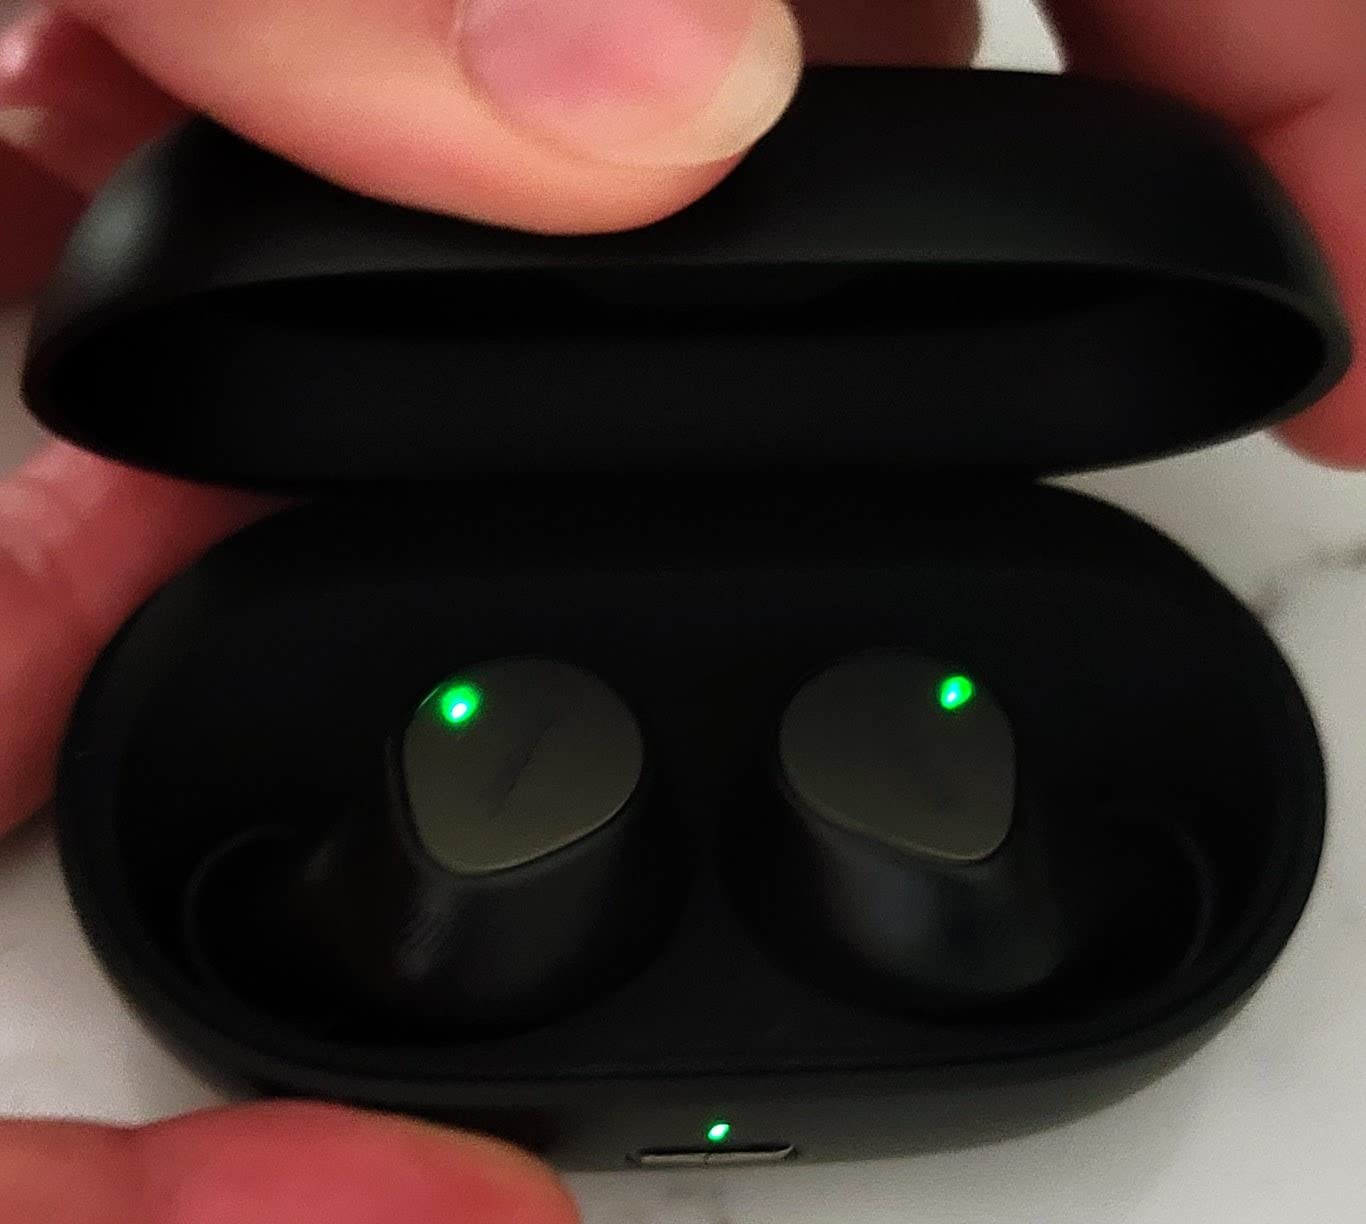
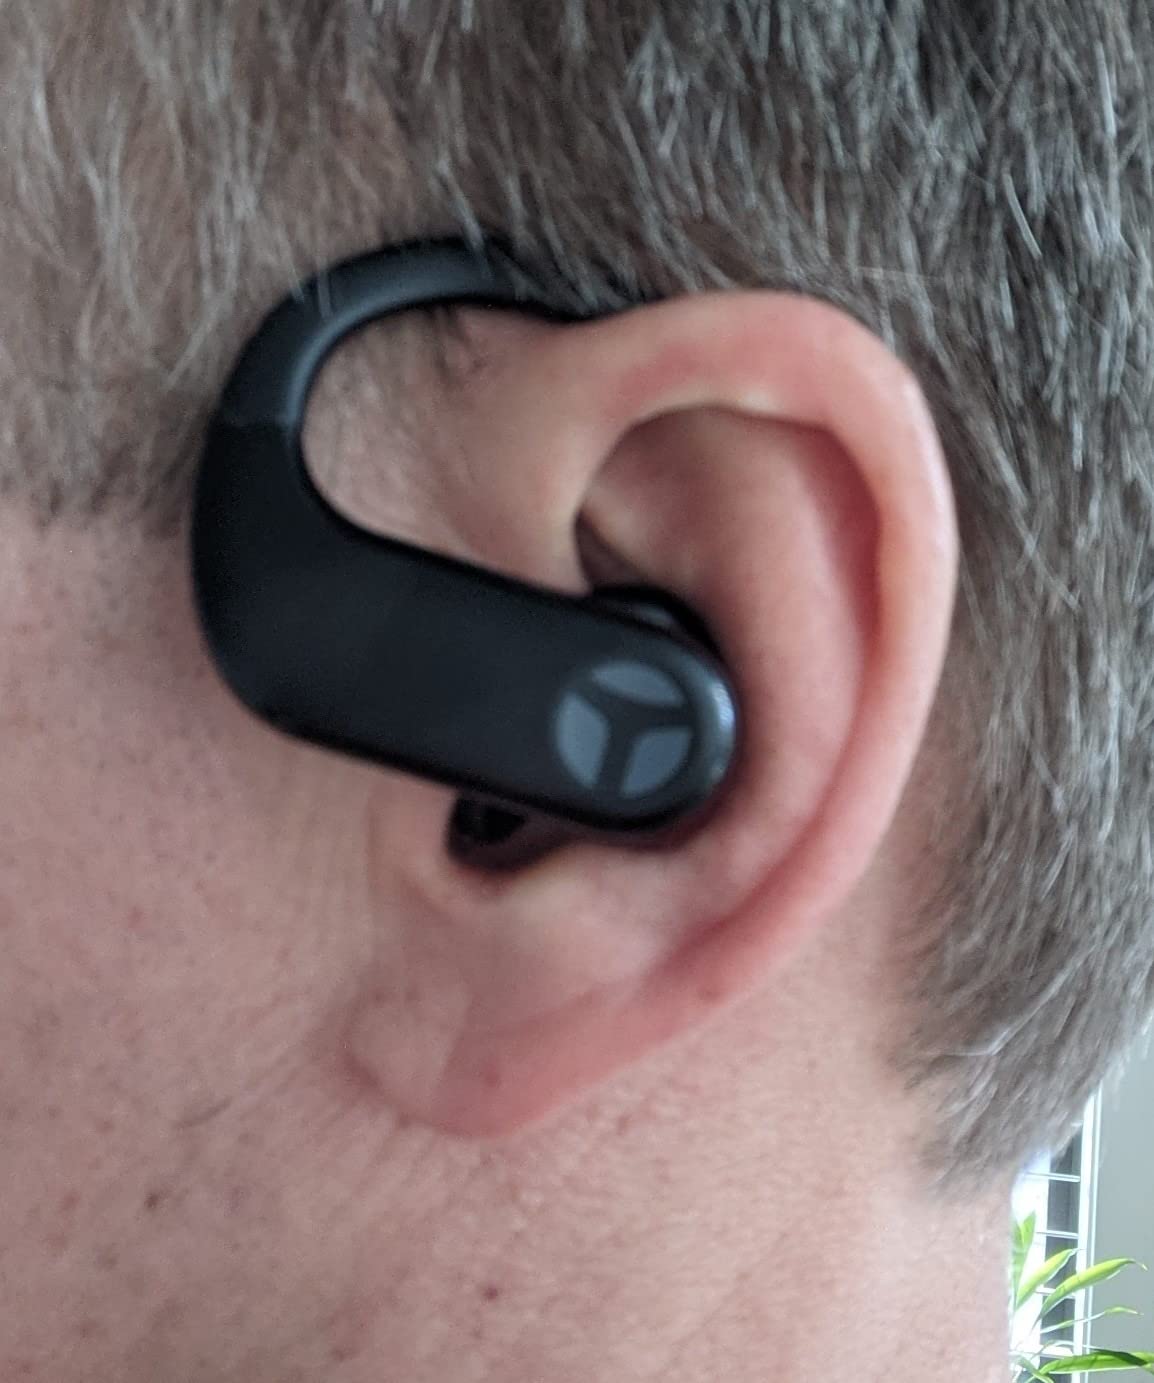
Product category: earbuds
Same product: no